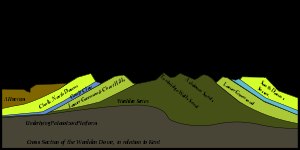
South Downs / Byer og landsbyer
Kents geologi; South Downs til højre i illustrationen.
South Downs er et lavlandsområde med kalkgrund i det sydlige England. Det går parallelt med North Downs, og de to områder bestod engang en kuppelformet kalkklippe. De skilles nu fra hinanden af Weald, et område hvor kalkstensgrunden er blevet slidt ned af erosion.